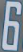
Number: 6